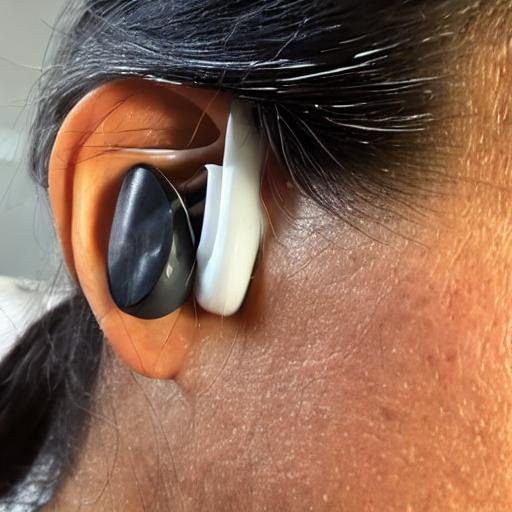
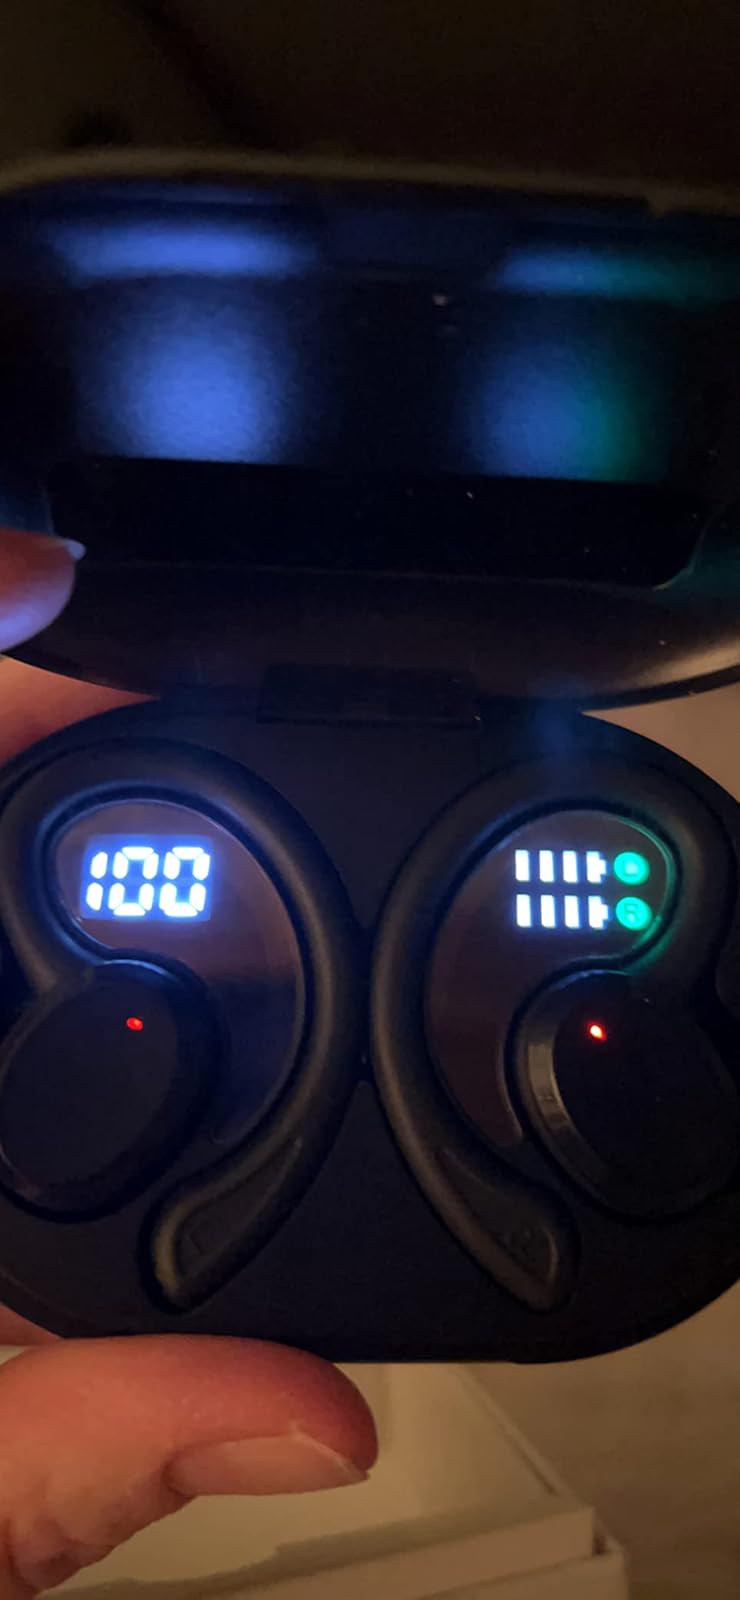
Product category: earbuds
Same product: no